Vanilla Sky

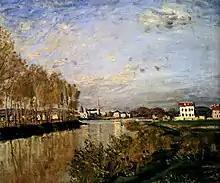
The title "Vanilla Sky" refers to the sky as painted by Claude Monet, specifically as in "The Seine at Argenteuil" (1873) which is featured in the film.

The title of the film is a reference to depictions of skies in certain paintings by Claude Monet. In addition to Monet's impressionistic artwork, the film's tone was derived from the acoustic ballad "By Way of Sorrow" by Julie Miller and a line from an early interview of Elvis Presley in which he said, "I feel lonely, even in a crowded room."